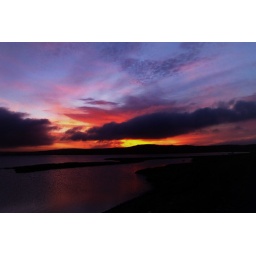
Taken at Dawn on Biscay Bay River, a popular salmon river near Trepassey Newfoundland